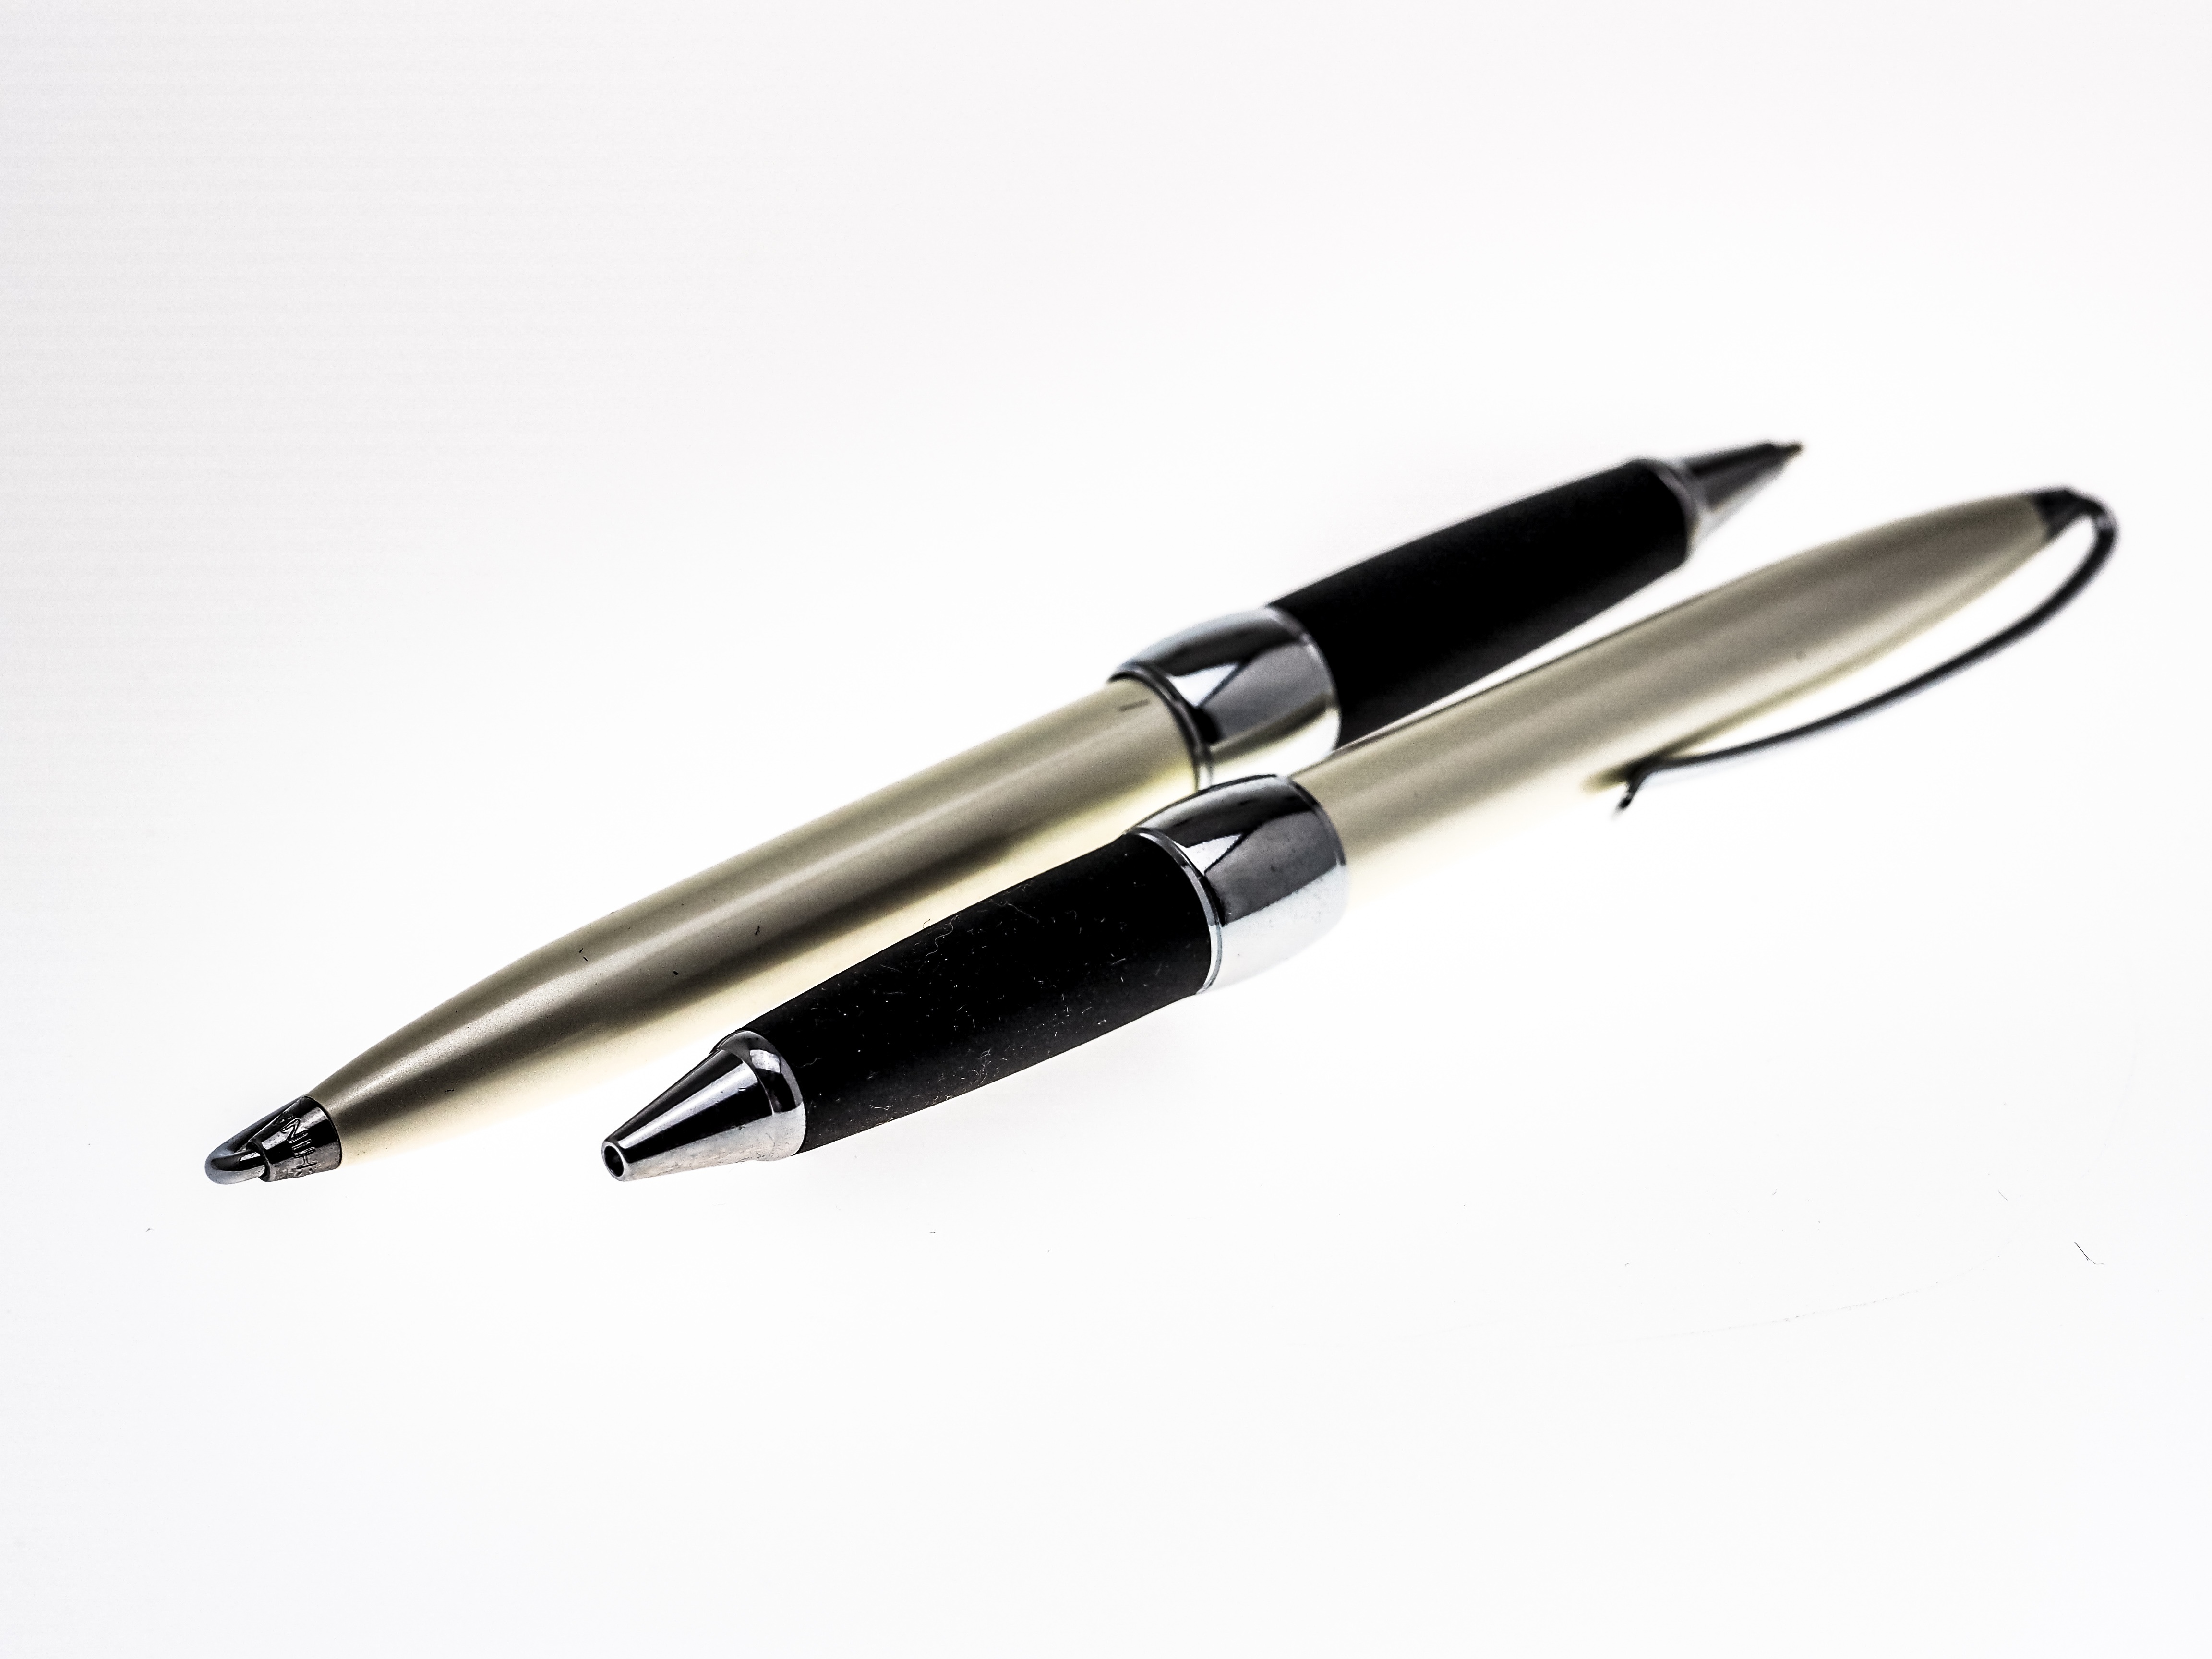
pen, office, business, background image, shiny, leave, office accessories, office supplies, coolie, marker pen, writing tool, ball pen, schreiber